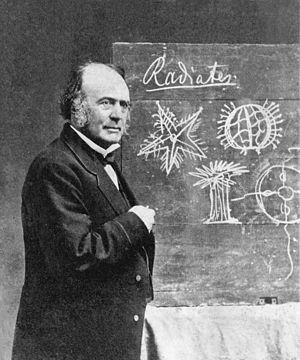
Le terme d'éclipse du darwinisme, popularisé par Julian Huxley, désigne une phase de l'histoire de la biologie pendant laquelle le principe de l'évolution était largement admis, mais pas la sélection naturelle en tant que mécanisme explicatif. Des historiens des sciences, tel Peter Bowler, ont utilisé l'expression pour désigner une période s'étendant à peu près de 1880 à 1920, durant laquelle les théories alternatives à la sélection naturelle sont étudiées en détail, de nombreux biologistes voyant dans la sélection naturelle une supposition hâtive de Charles Darwin ou minimisant son importance. L'expression alternative « interphase du darwinisme » a été proposée, le terme d'éclipse pouvant laisser penser, à tort, qu'une période d'intense recherche darwinienne l'avait précédée.